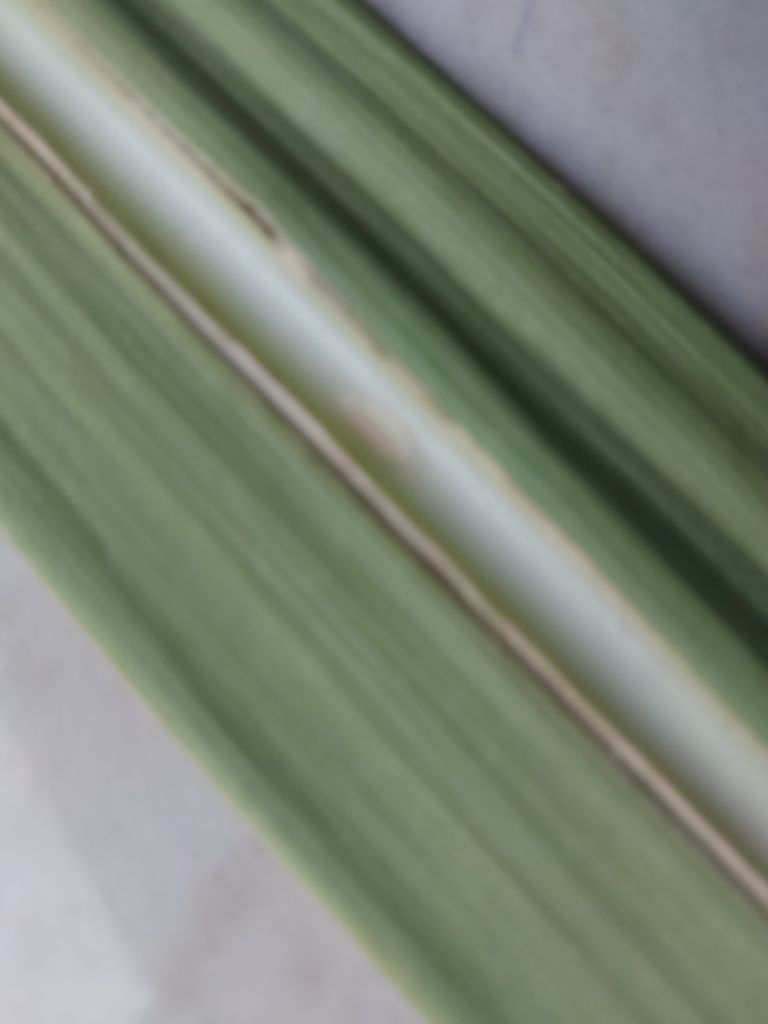
Label: Viral Disease